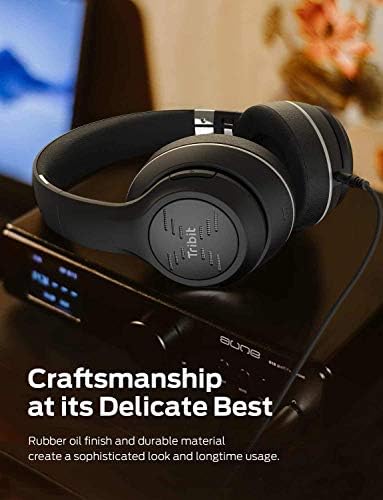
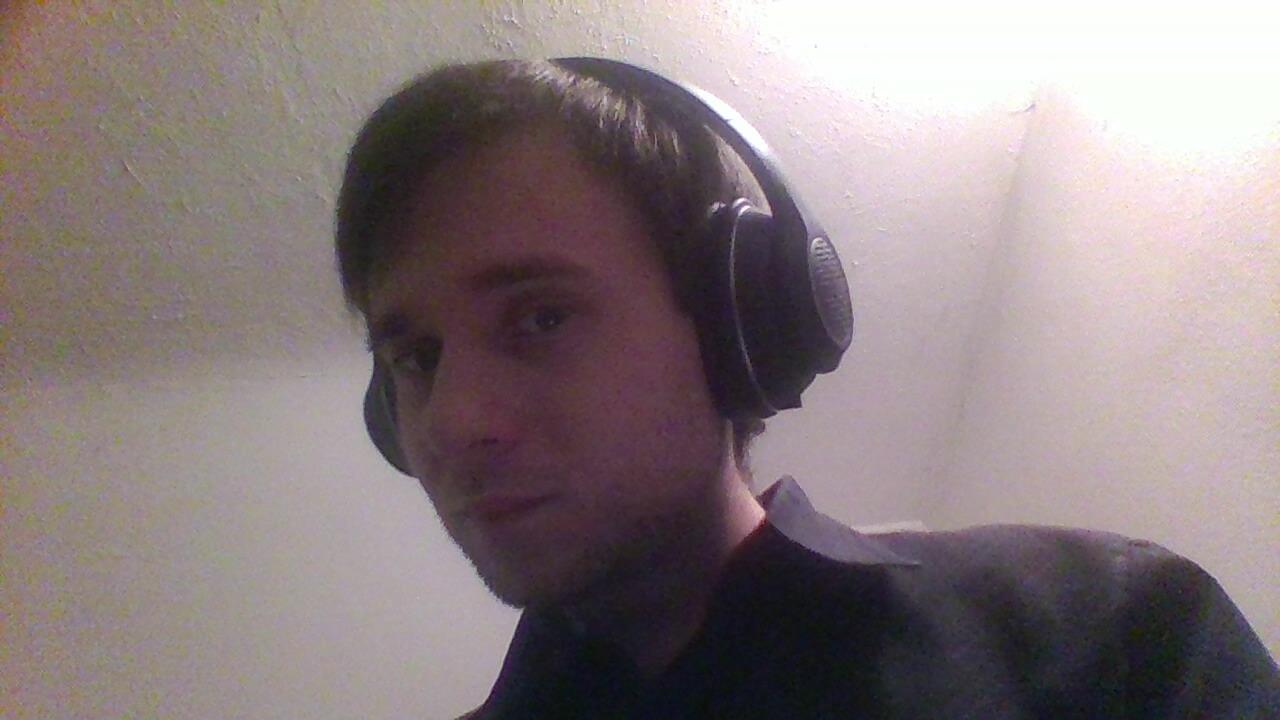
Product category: headphones
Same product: yes